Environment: real
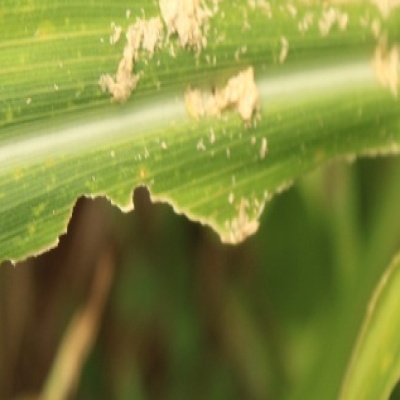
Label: fall_armyworm